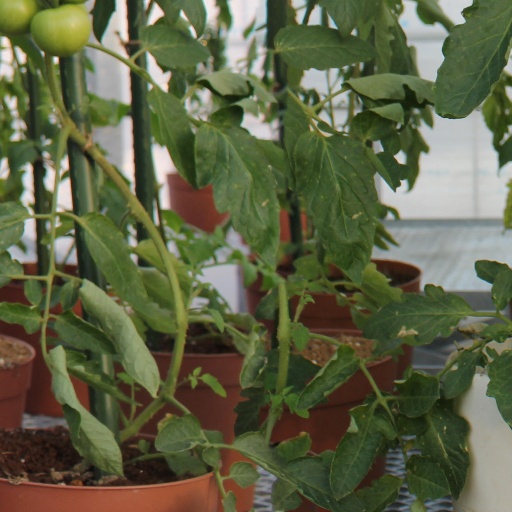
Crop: tomato